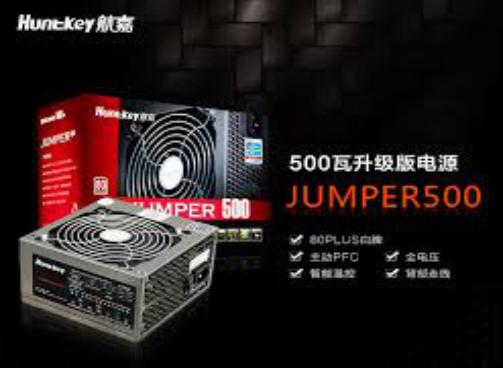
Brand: huntkey
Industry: Food